Mid-Rhondda RLFC

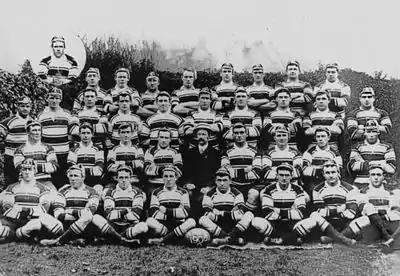
The touring 'Kangaroos', the 1908 Australia team that played Mid-Rhondda

Mid-Rhondda played their debut in the Northern Rugby League on 5 September 1908 in a home fixture with Bradford Northern. A crowd of 2000 watched the game, in which Mid-Rhondda took an early lead before eventually losing 15–5. This was followed by a string of defeats to Treherbert, Ebbw Vale and Merthyr, before the club faced international opposition, the first touring Australian team. Mid-Rhondda were the Australians' first opponents of the tour, and a crowd of 7500 was recorded for the match, one of the largest attendances of the tour. The Australians led 18–0 at half time, but tries from Frank Wrentmore and Dai Thomas, gave Mid-Rhondda some respectability, losing the match 20–6. Australia's Dally Messenger, one of rugby league's greatest players, scored two tries and four goals during the match.